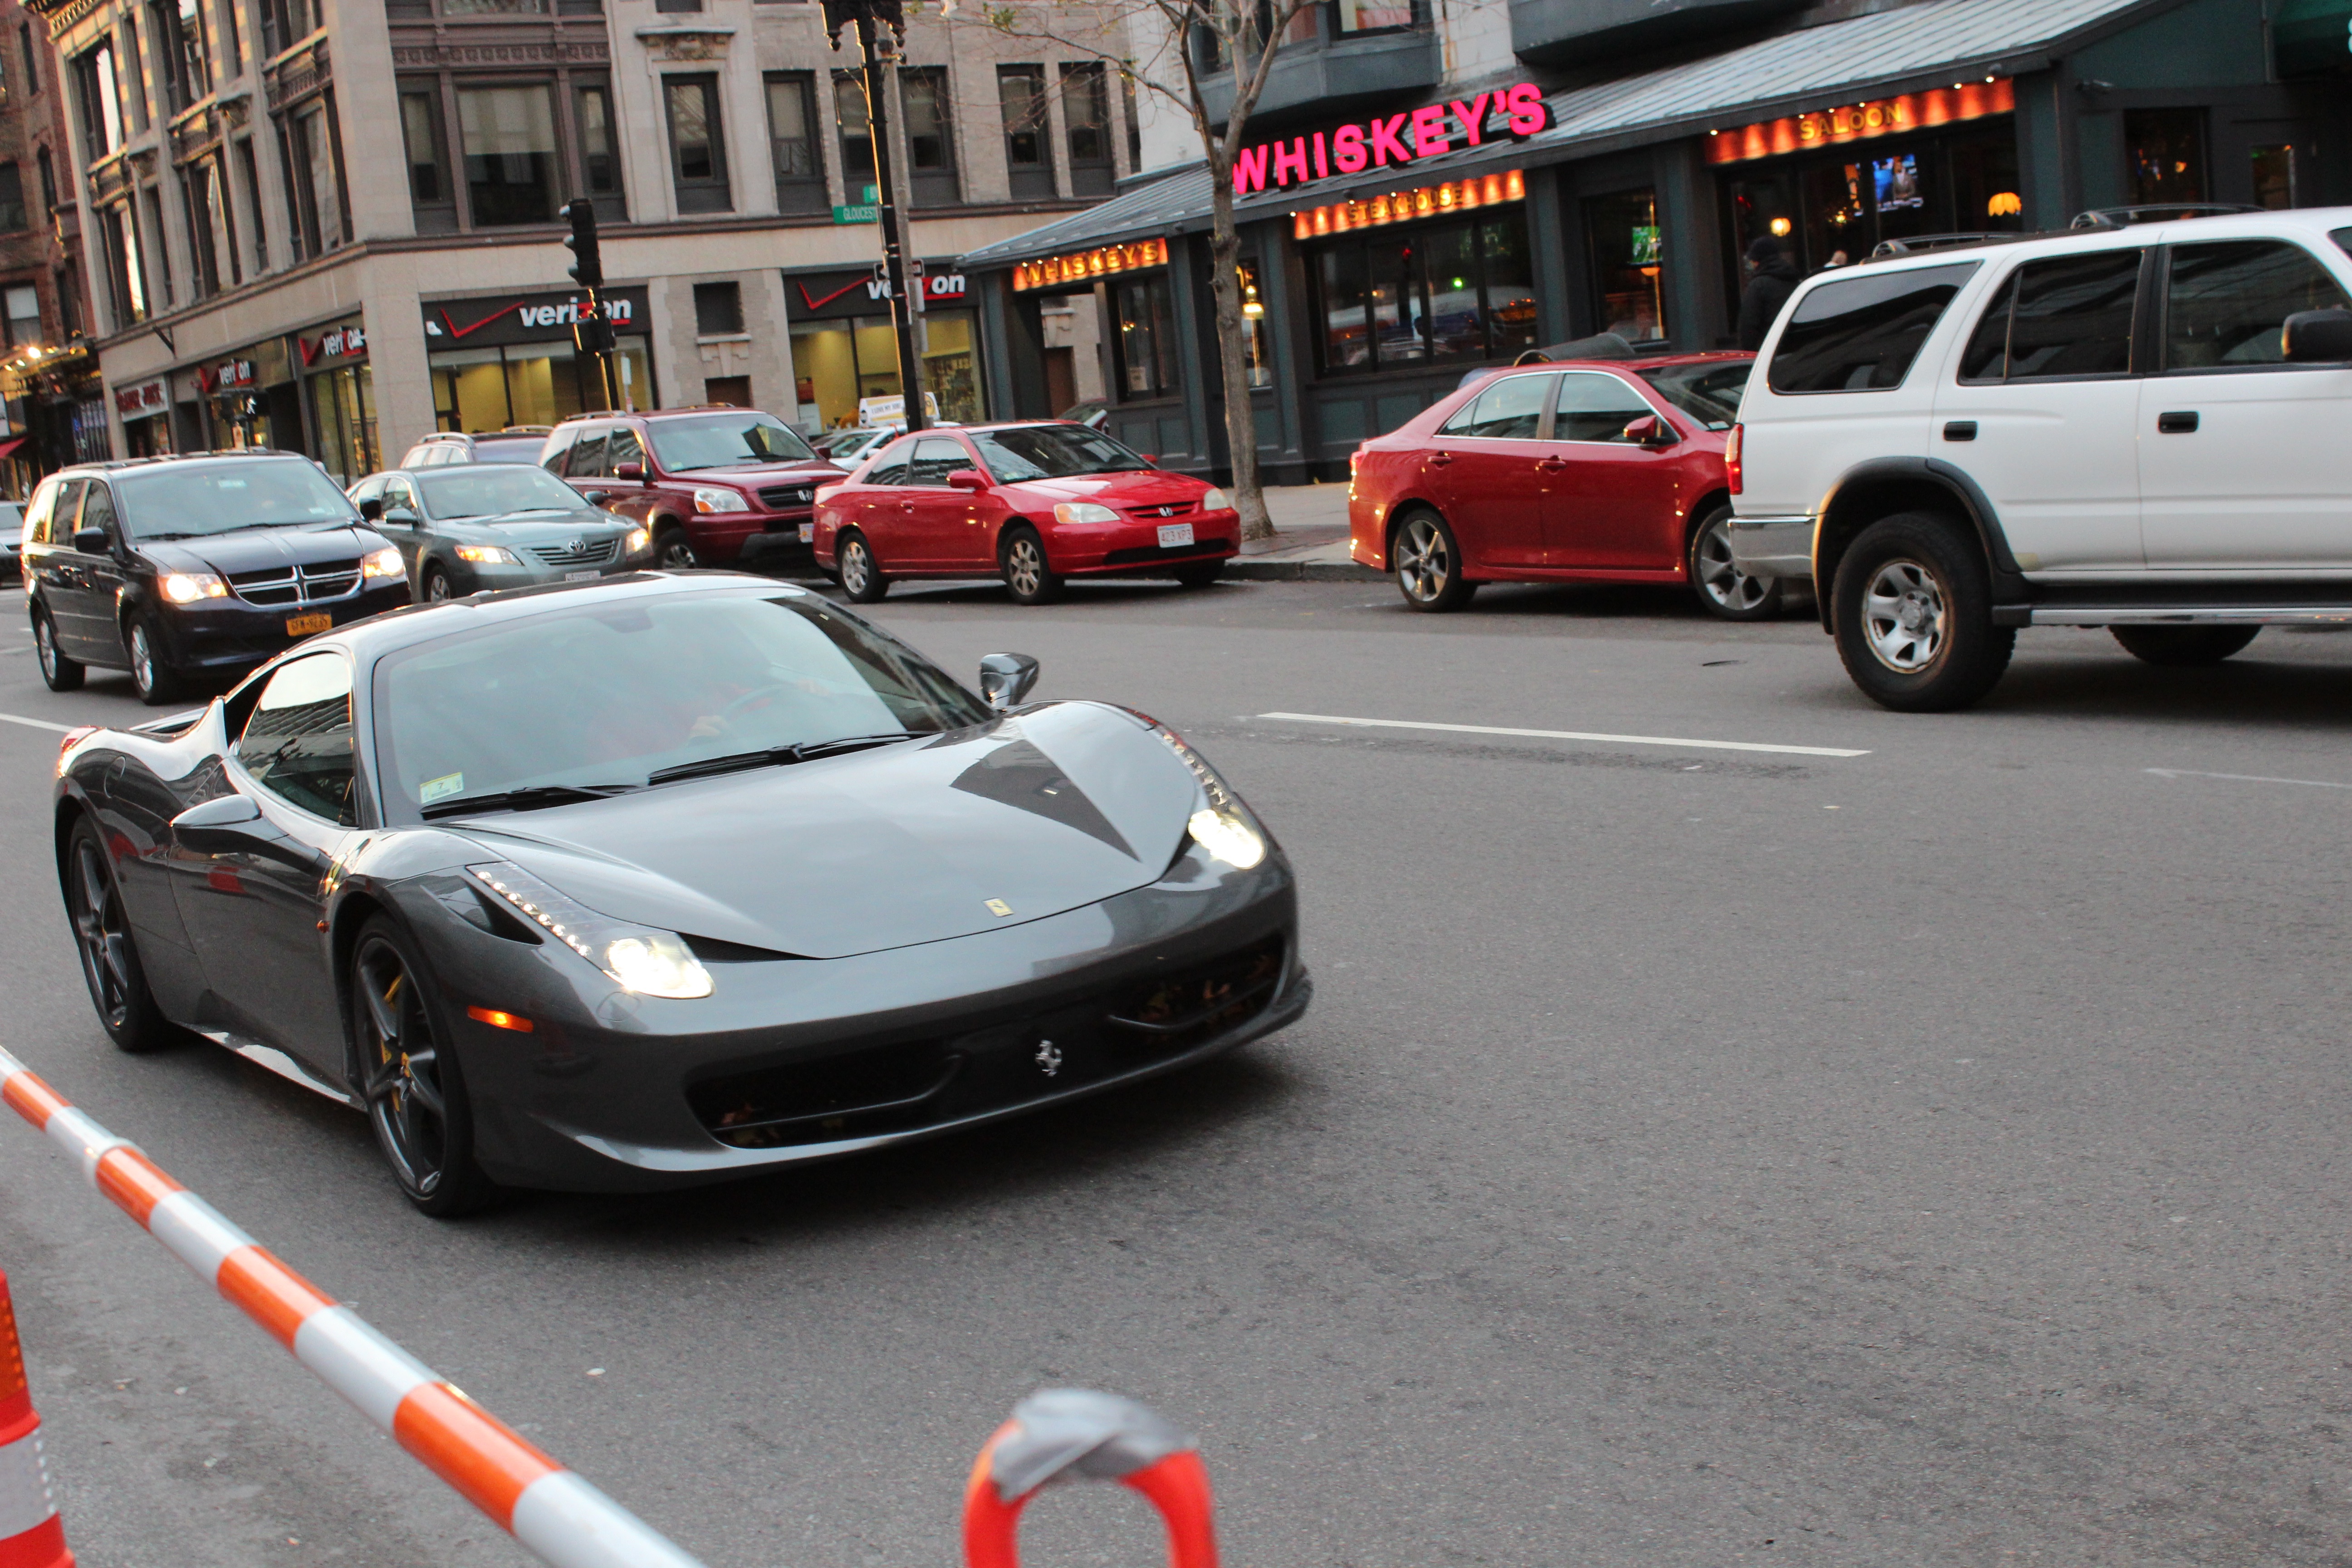
car, vehicle, sports car, supercar, coupe, land vehicle, automobile make, automotive design, luxury vehicle, performance car, ferrari 458